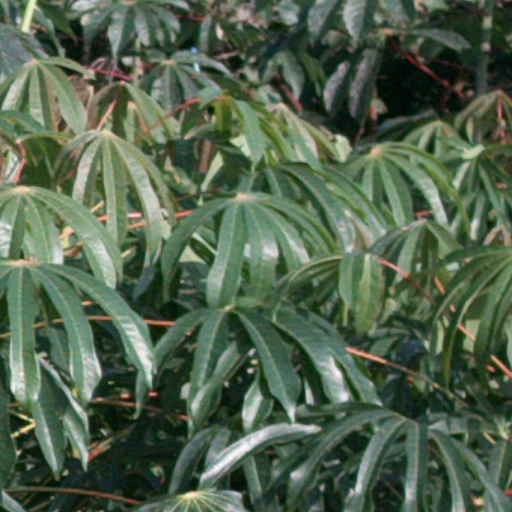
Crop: cassava